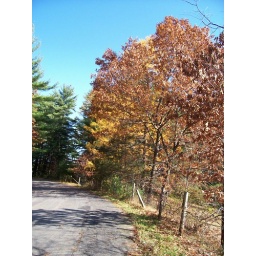
Walking up the road by the lake